Ahmet Derviş

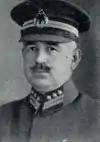

Ahmet Derviş also known as Derviş Bey or Derviş Pasha (1881, Yenidje-Vardar (Giannitsa), Salonica Vilayet – January 17, 1932, Istanbul) was an officer of the Ottoman Army and a general of the Turkish Army.